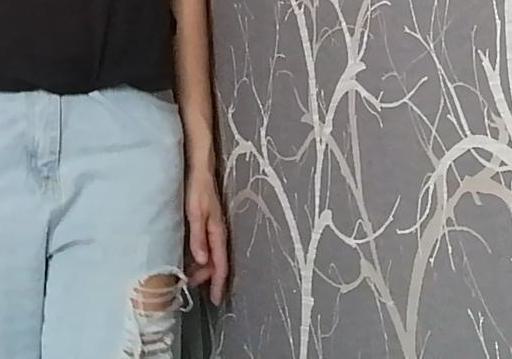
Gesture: no_gesture